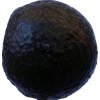
Label: black_avocado